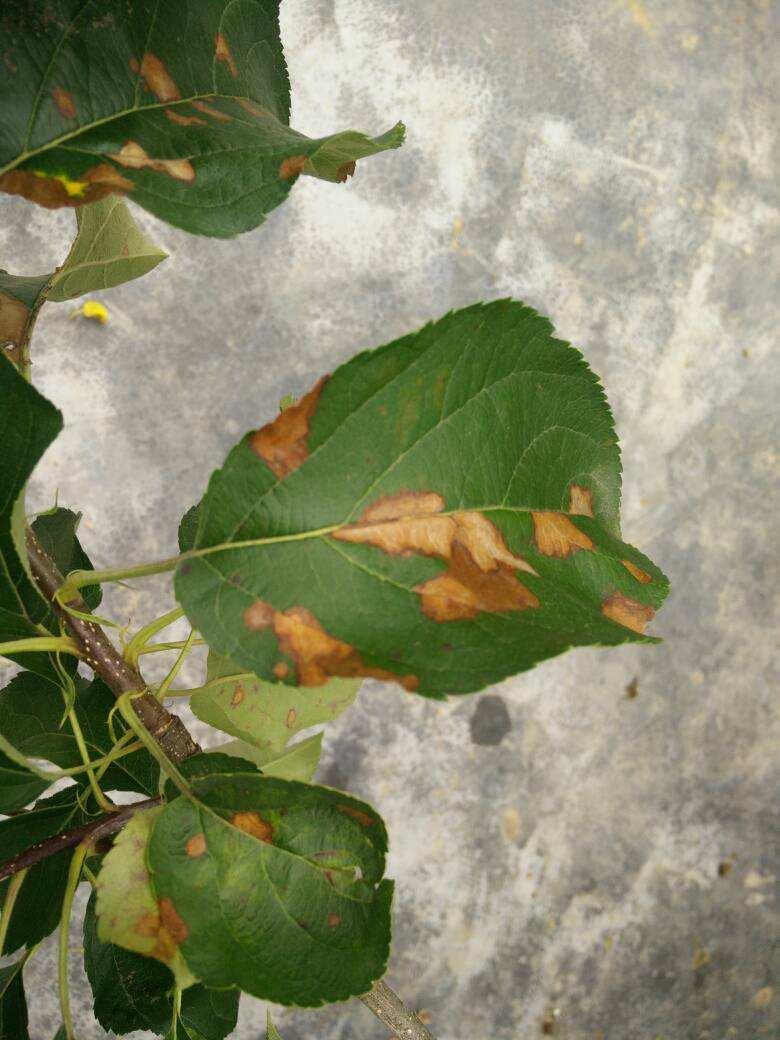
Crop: apple
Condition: healthy